Horse Island, Summer Isles

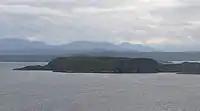
Horse Island from Badenscaillie

Horse Island is an uninhabited island in the Summer Isles, in the west of Scotland.